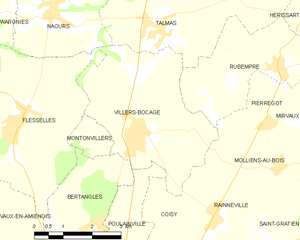
Carte des communes françaises Villers-Bocage